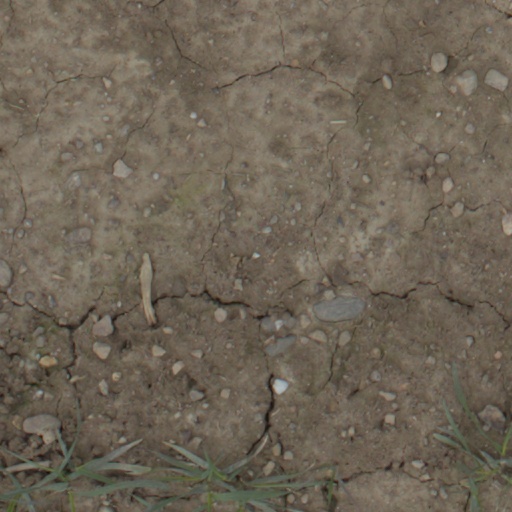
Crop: wheat